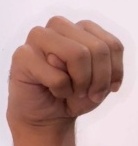
ASL sign: M